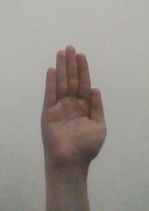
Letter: seen